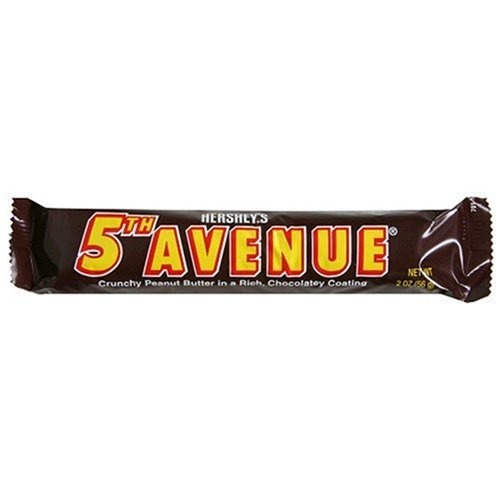
Item Name: 5th Avenue Candy Bar, 2-Ounce Bars (Pack of 36) by 5th Avenue
Value: 72.0
Unit: Ounce

Price: 82.62